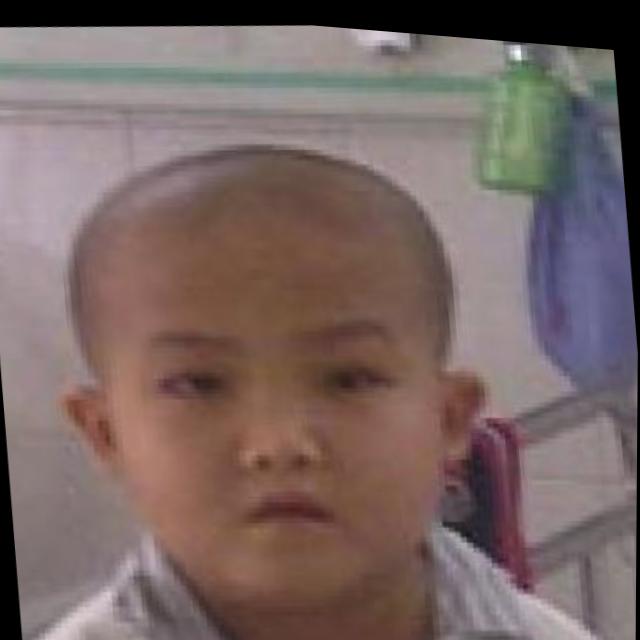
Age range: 0-12